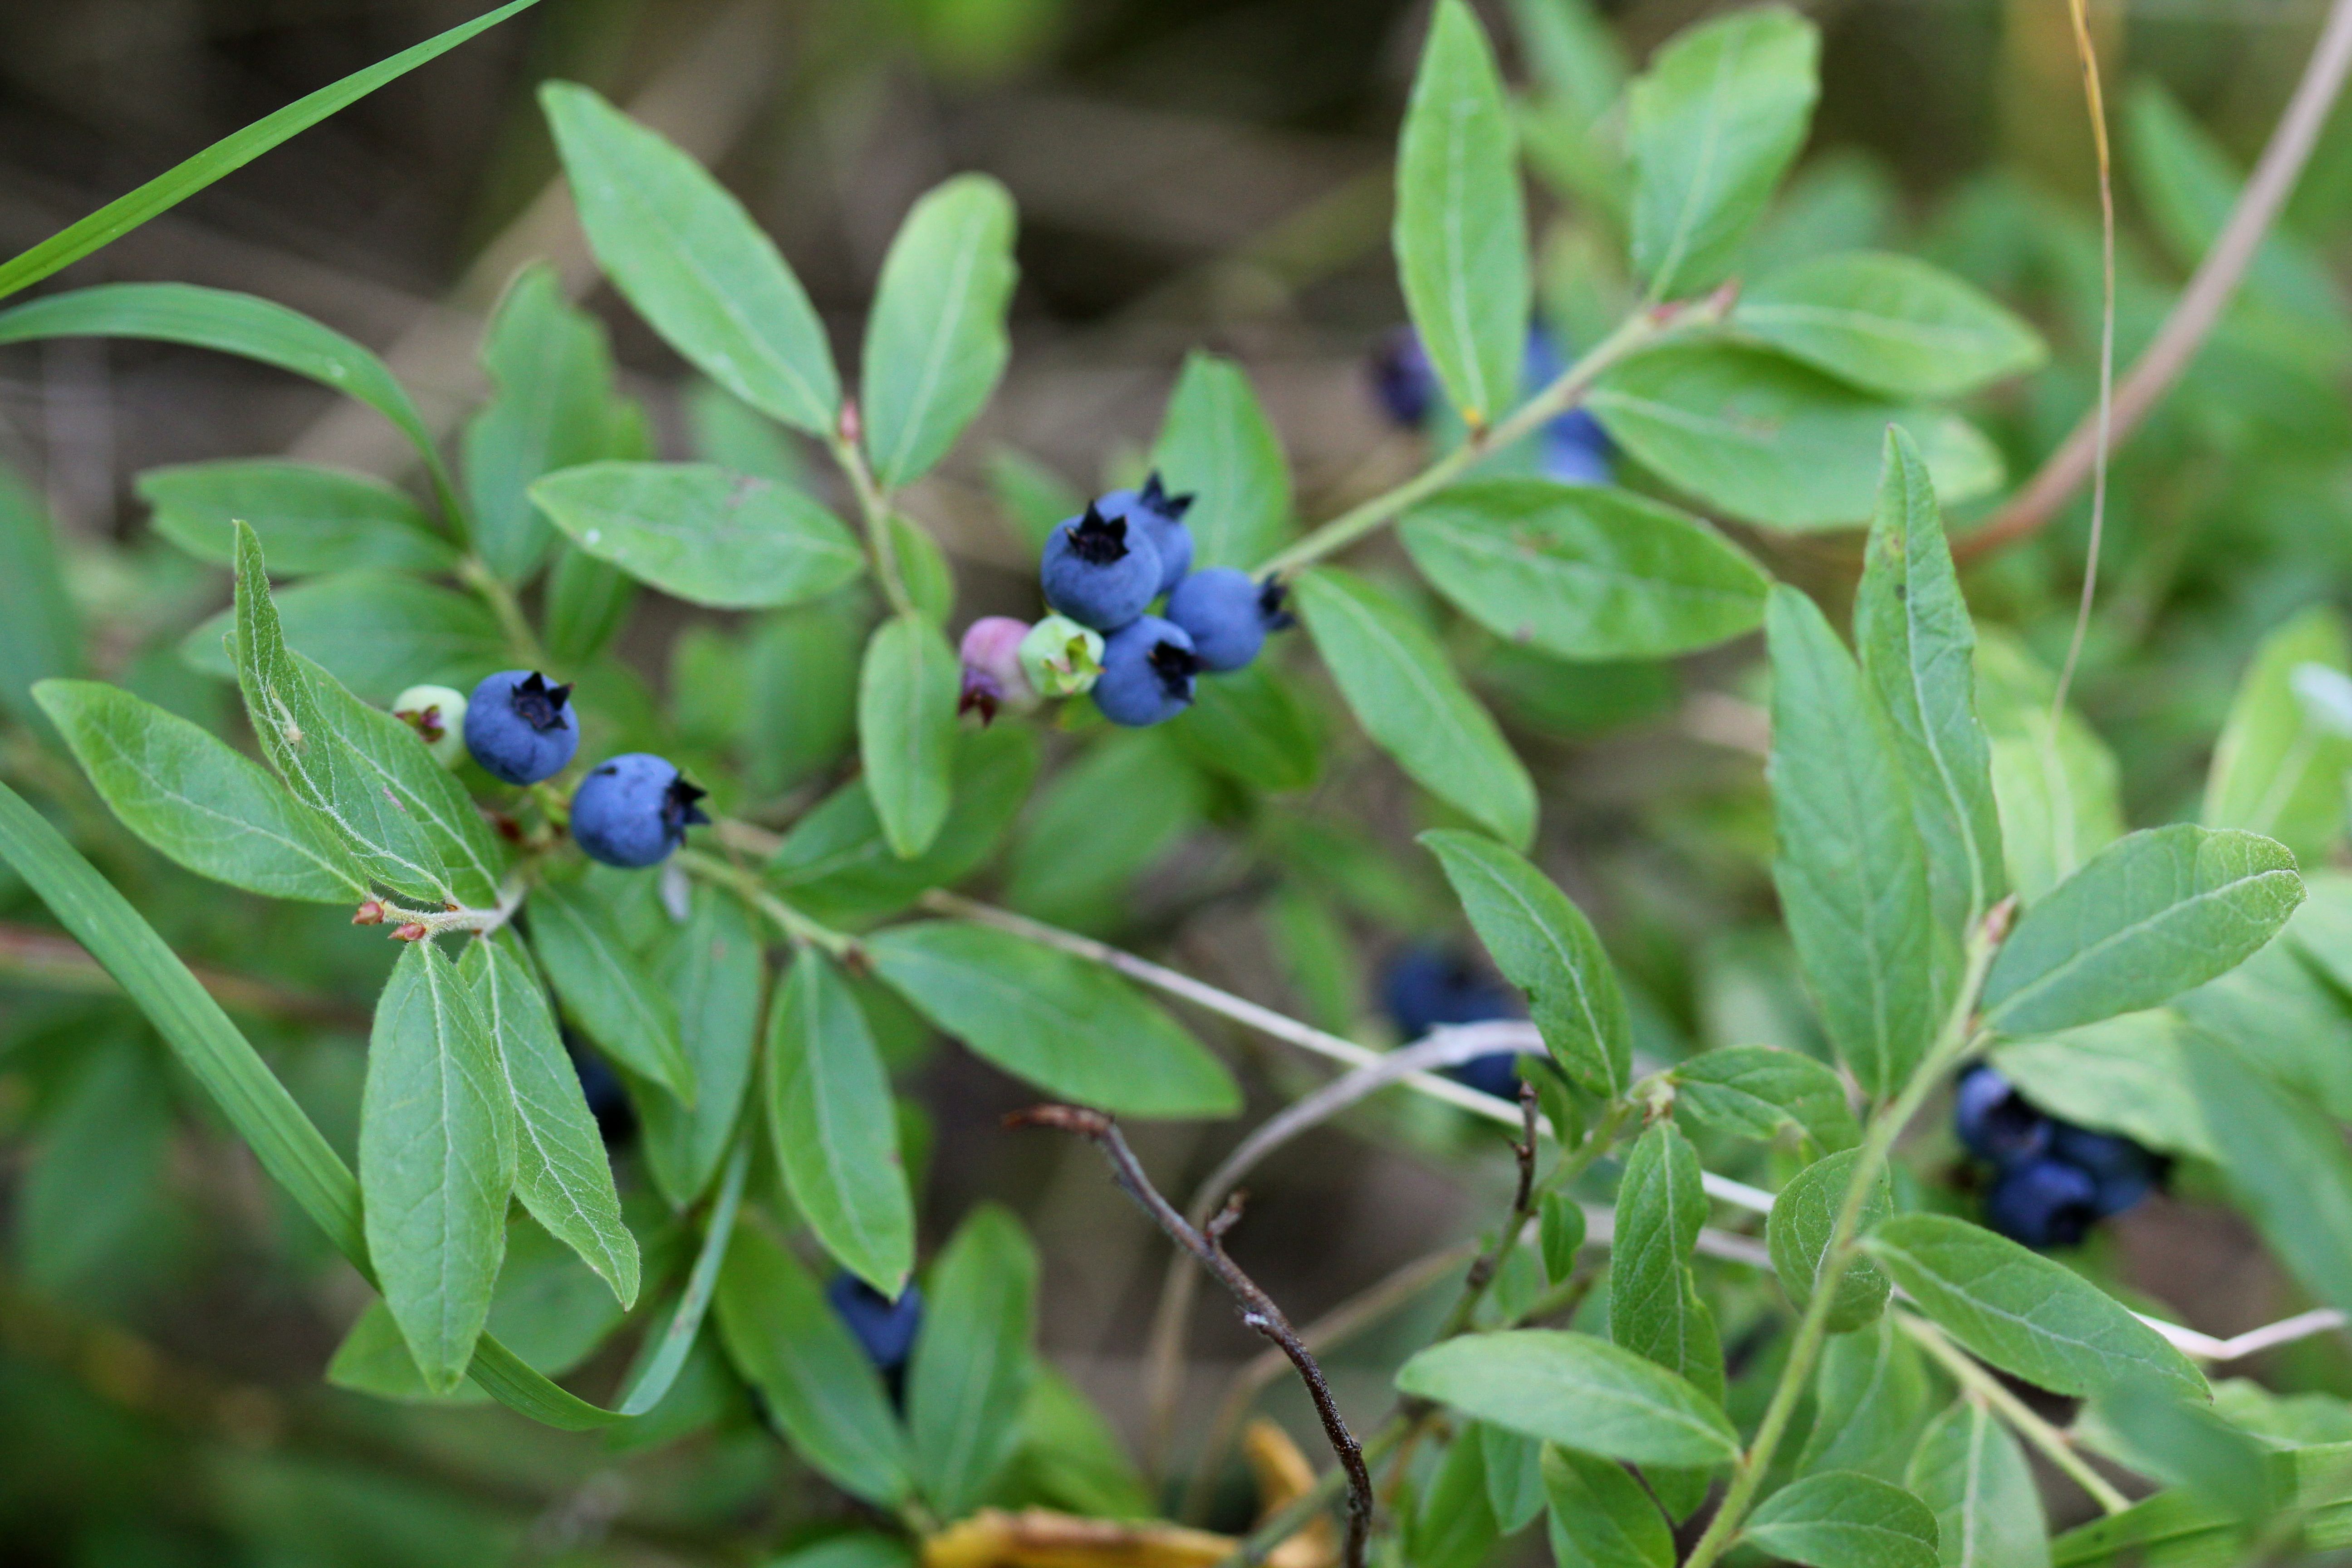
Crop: raspberry
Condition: healthy